Meitei people in Tripura

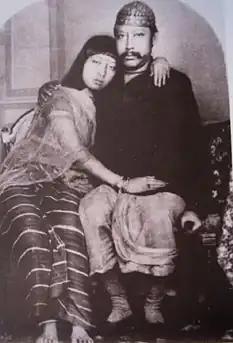
, one of the Meitei queens of Tripura, with her husband, , the king of Tripura

There were royal matrimonial alliances between the royal houses of Tripura and Manipur during the days of monarchies. Numerous Meitei women became queens of the Twipra Kingdom. Kings of Tripura married not only Meitei princesses but also many Meitei girls from commoner families. Numerous Meitei queens of Tripura contributed to the public welfare works of the kingdoms. These frequent marriage alliances not only brought good relationships between the two kingdoms but also the cultural assimilation of Meitei culture with Tripuri culture. Besides the royalties, the tradition of marrying Meitei ladies was even practised by many nobles of Tripura. The Meitei subjects of these Meitei queens came from Manipur and settled in Tripura. These started the early settlements of the Meiteis in the land of Tripura.